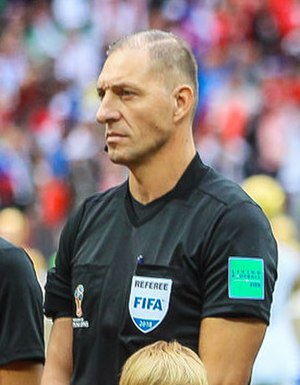
Néstor Pitana
Néstor Pitana er en argentinsk fodbolddommer og tidligere skuespiller, som på internationalt niveau har dømt ved VM i fodbold 2014 og ved Copa América 2015. Pitana dømte desuden åbningskampen ved VM i fodbold 2018 mellem Rusland og Saudi-Arabien.